Béla Kiss

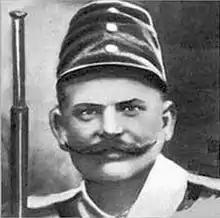
Sketch of Béla Kiss

Béla Kiss (c. 1877 – after 4 October 1916) was a Hungarian serial killer. He is thought to have murdered at least 23 young women and one man, and attempted to pickle their bodies in large metal drums that he kept on his property.